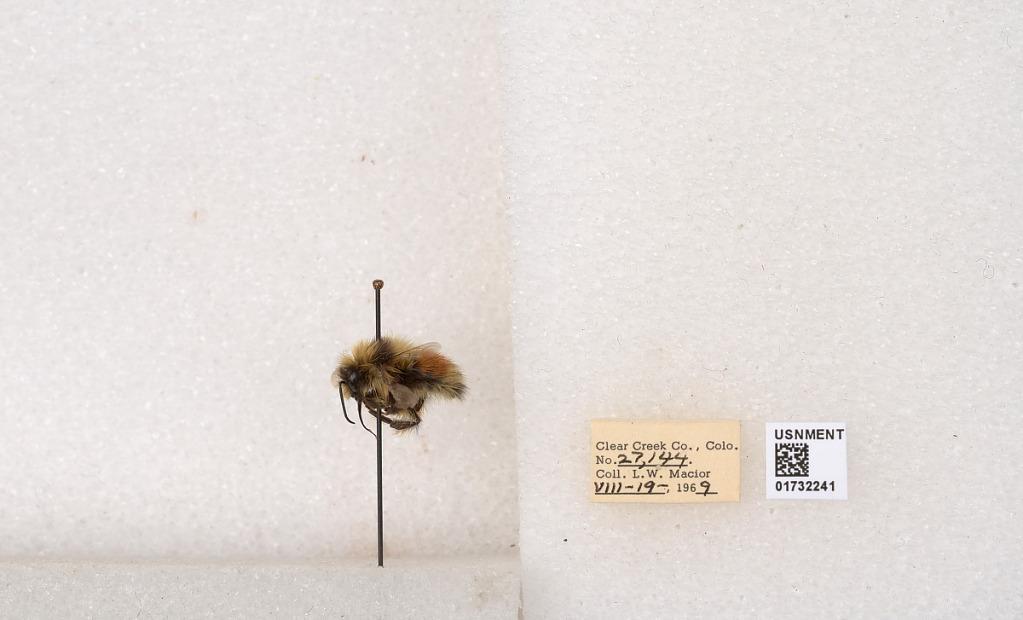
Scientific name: Bombus (Pyrobombus) sylvicola Kirby
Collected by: L. Macior
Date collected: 1969-8-19
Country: United States
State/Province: Colorado
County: Clear Creek
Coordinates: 39.7006, -105.694